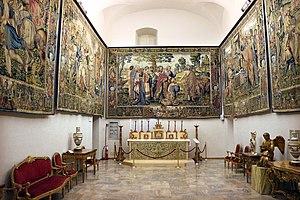
Le palais apostolique se trouve sur la Place de la Madonne à Loreto, dans les Marches.